Dennis Dart

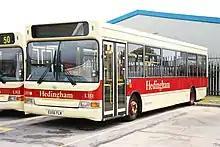
Hedingham & Chambers Plaxton Pointer 2 bodied Alexander Dennis Dart SPD in 2016

It was initially offered with the low floor version of the Pointer bodywork (which was notable for being wider), replaced by the updated Pointer 2 in 1997. It was also offered with a wide variety of bodies, namely the East Lancs Spryte, UVG Urbanstar (later renamed as the Caetano Compass; replaced by the Nimbus in 1999), the Wright Crusader, Alexander ALX200 (discontinued in 2001 with the formation of TransBus International and being replaced by the Pointer 2), Marshall Capital (developed from the C37; later built by MCV), Caetano Nimbus and MCV Evolution (since 2005 - a further evolution of the Marshall bodywork).